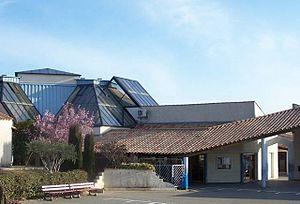
Collège Brassens Narbonne